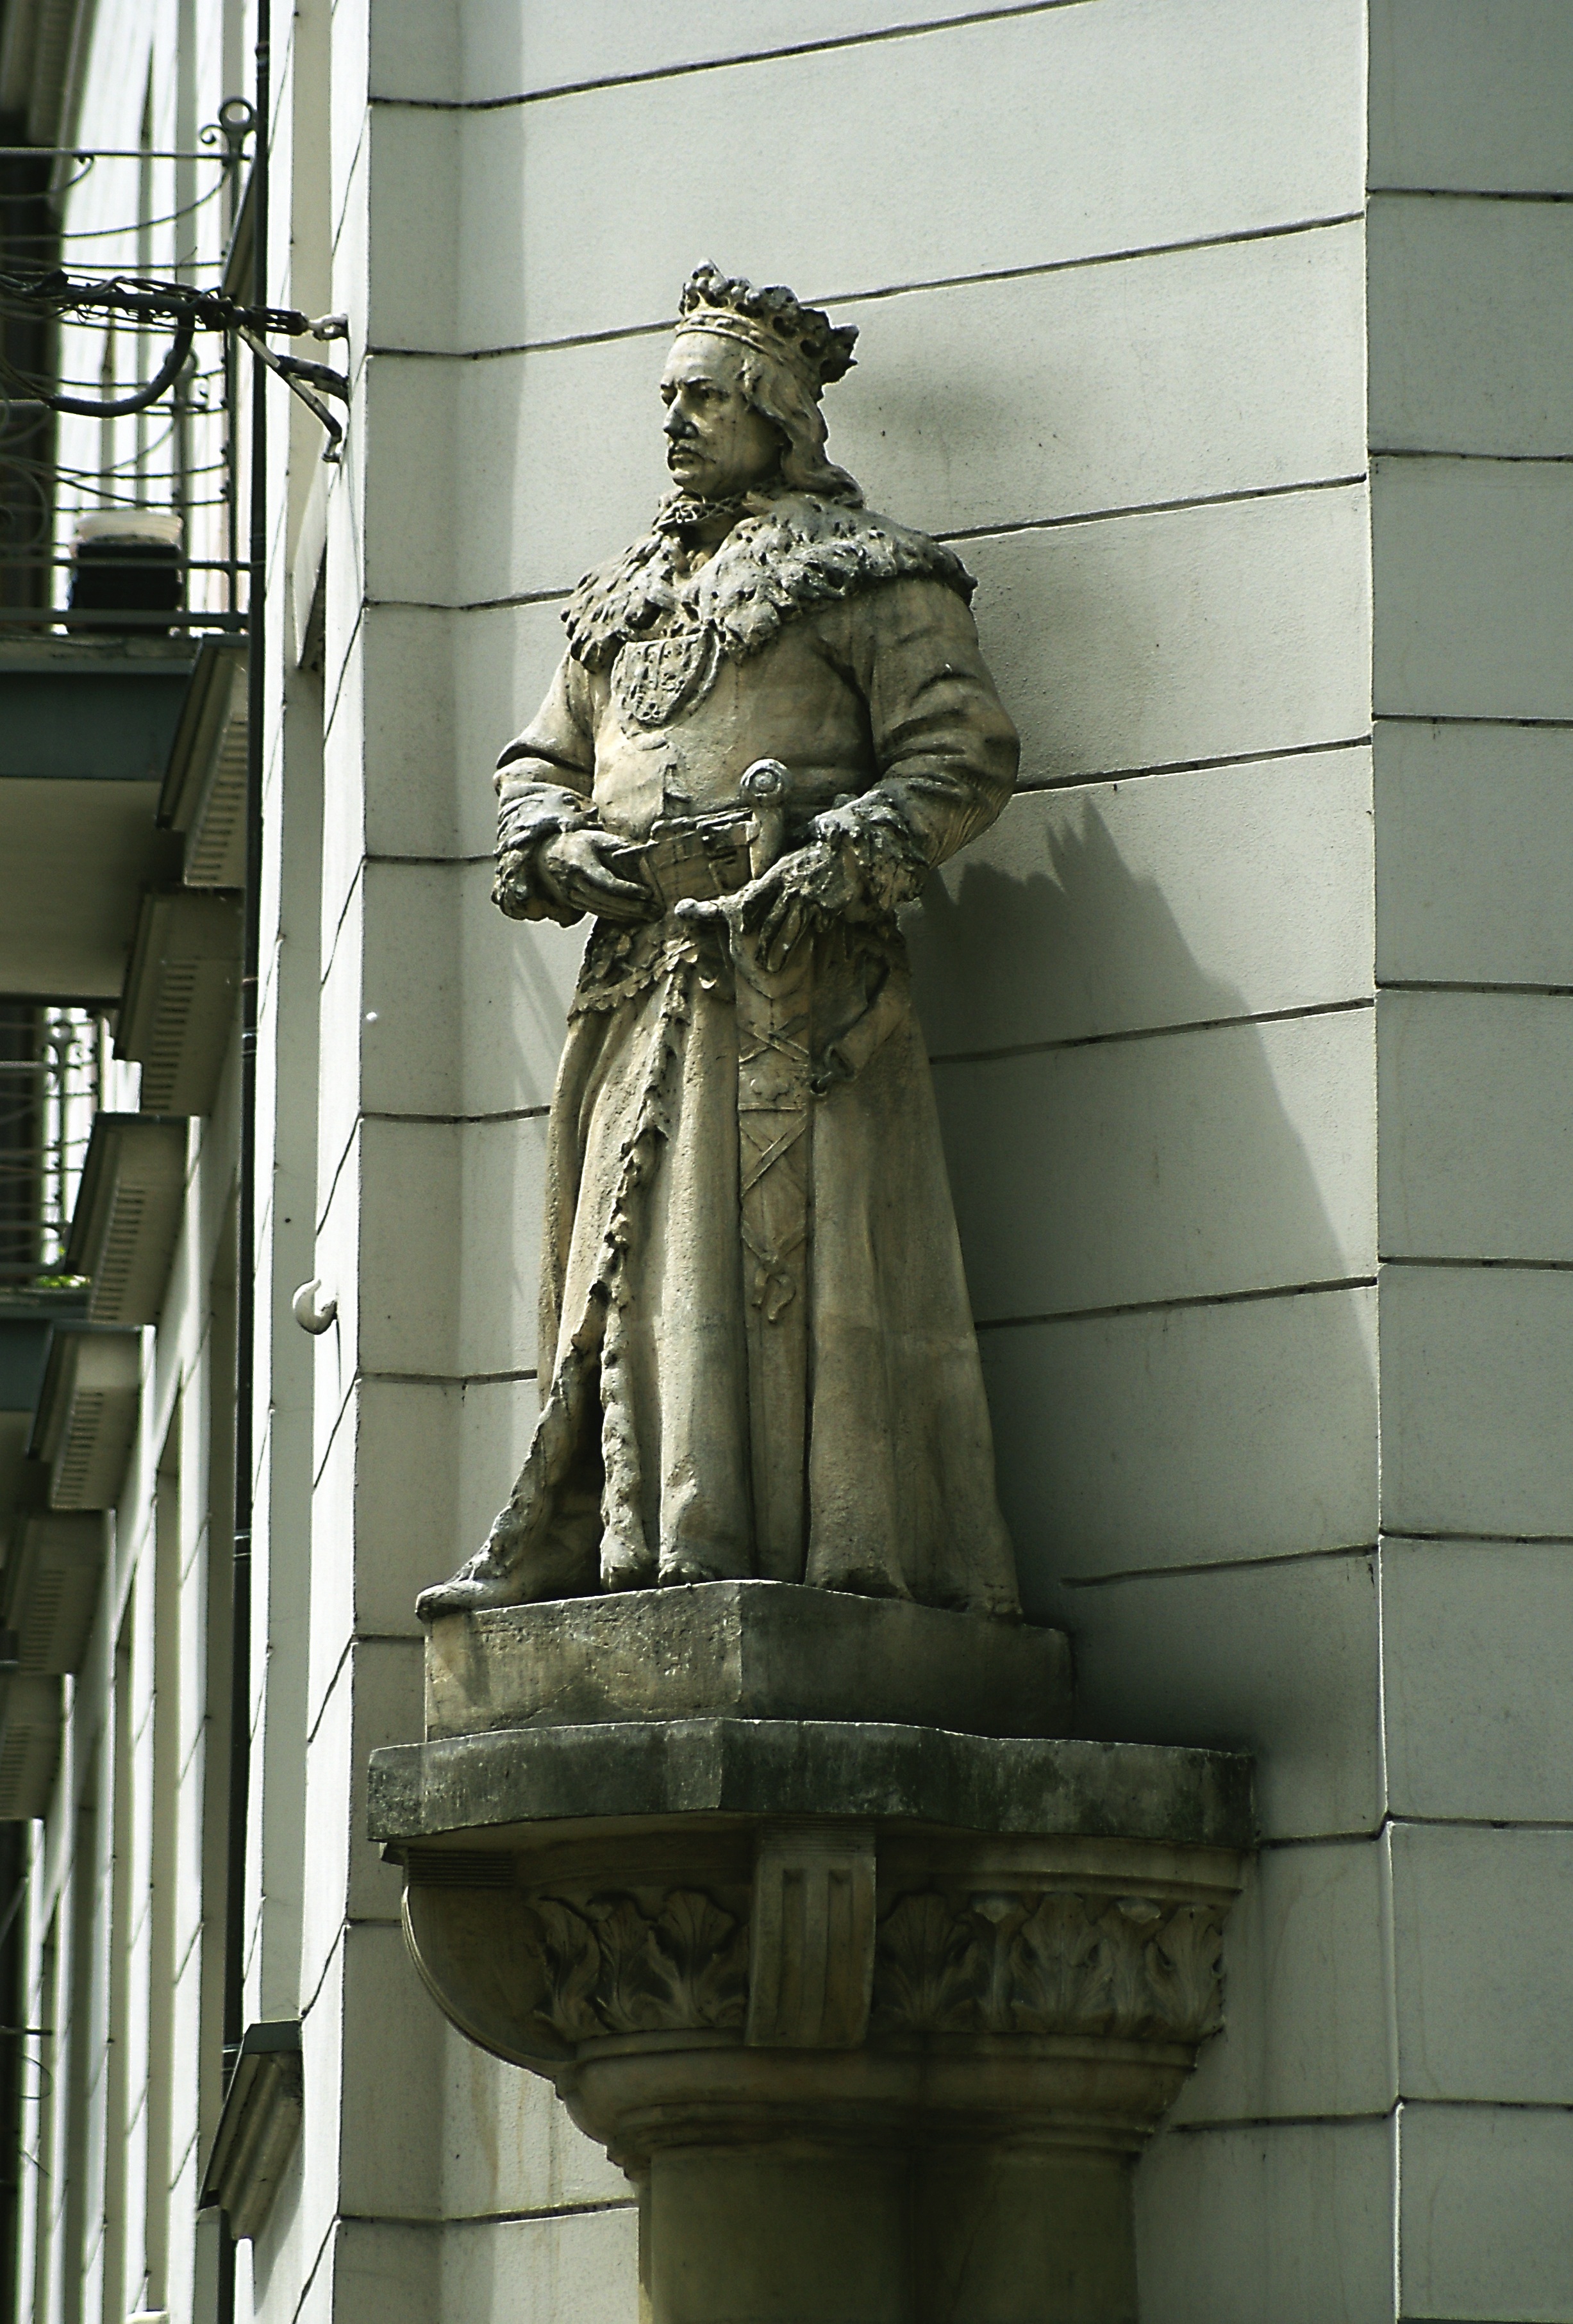
architecture, monument, statue, sculpture, tribute, art, king, figure, temple, history, character, souvenir, bohemia, respect, the old town, the art of, the statue, the statue of, new filtrate, the patron, the gratitude, small architecture, ancient history